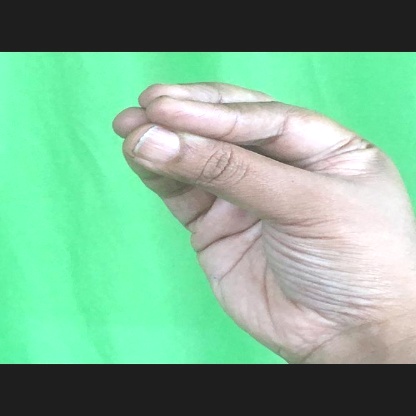
Mudra: Mukulam